French cruiser Cosmao

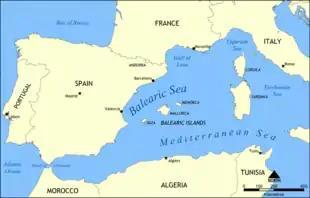
Map of the western Mediterranean, where "Cosmao" operated for much of her career

The order for "Cosmao" was placed on 25 April 1887. Work on "Cosmao" began with her keel laying at the shipyard in Lormont in 1887. She was launched on 29 August 1889 and was commissioned on 13 September; the same day, she moved to Rochefort to complete fitting out. She thereafter conducted sea trials, which lasted until 8 August 1891, when she was placed in full commission. She was then assigned to the (Mediterranean Squadron), the main French battle fleet., departing Rochefort for Toulon on 14 August. By 1893, the unit also included several modern ironclad warships, the armored cruiser , and the protected cruisers , , , and .